Sergio Maltagliati

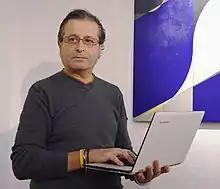
Maltagliati in 2016

Sergio Maltagliati (born 1960 in Pescia, Italy) is an Italian Internet-based artist, composer, and visual-digital artist.